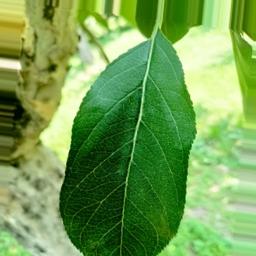
Label: Healthy